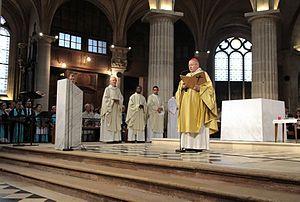
Le 11 septembre 2011 le cardinal André Vingt-Trois Archev^que de Paris a dédicacé le nouvel autel.
L'église Saint-Médard est située au nᵒ 141 rue Mouffetard à Paris, sur la rive gauche de la Seine, au sud-est de la montagne Sainte-Geneviève. Édifiée du XVᵉ au XVIIIᵉ siècle, elle est l'église paroissiale des fidèles d'une partie du 5ᵉ arrondissement, quartier du Jardin-des-Plantes et partiellement quartier du Val-de-Grâce, ainsi que d'une partie du 13ᵉ arrondissement, parties des quartiers Croulebarbe et de la Salpêtrière. Depuis la séparation de l'Église et de l'État, elle est la propriété de la Ville de Paris et est affectée au culte catholique.